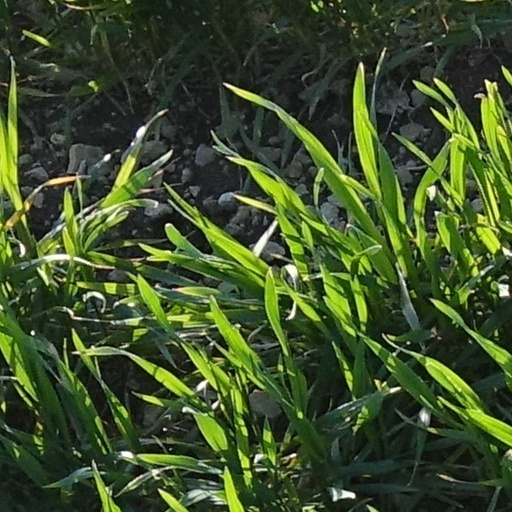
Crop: wheat